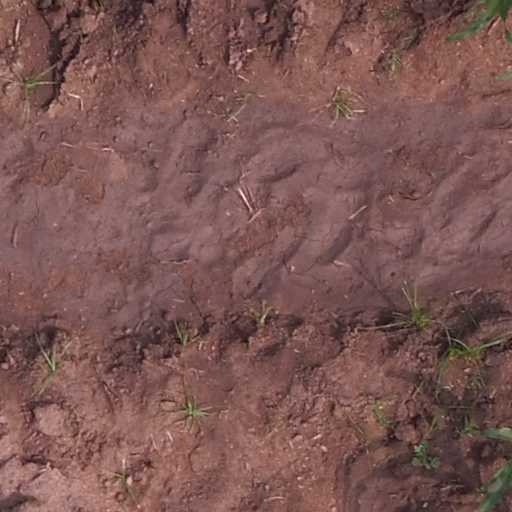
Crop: maize; corn